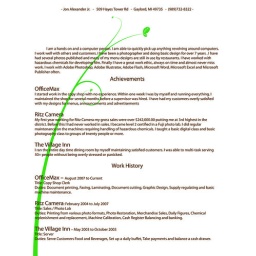
Printed it on Parchment paper thats tannish and did the references on the back in the same brown color text